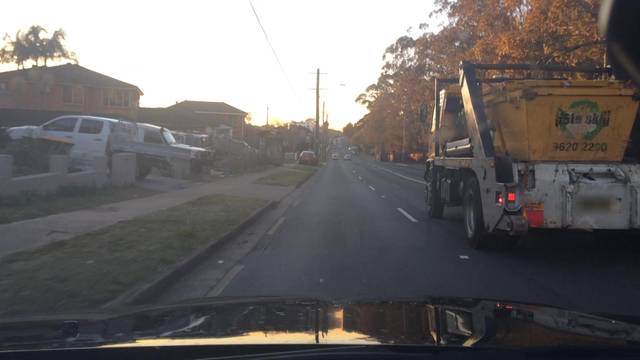
Region: Australia
Coordinates: -33.831, 150.963